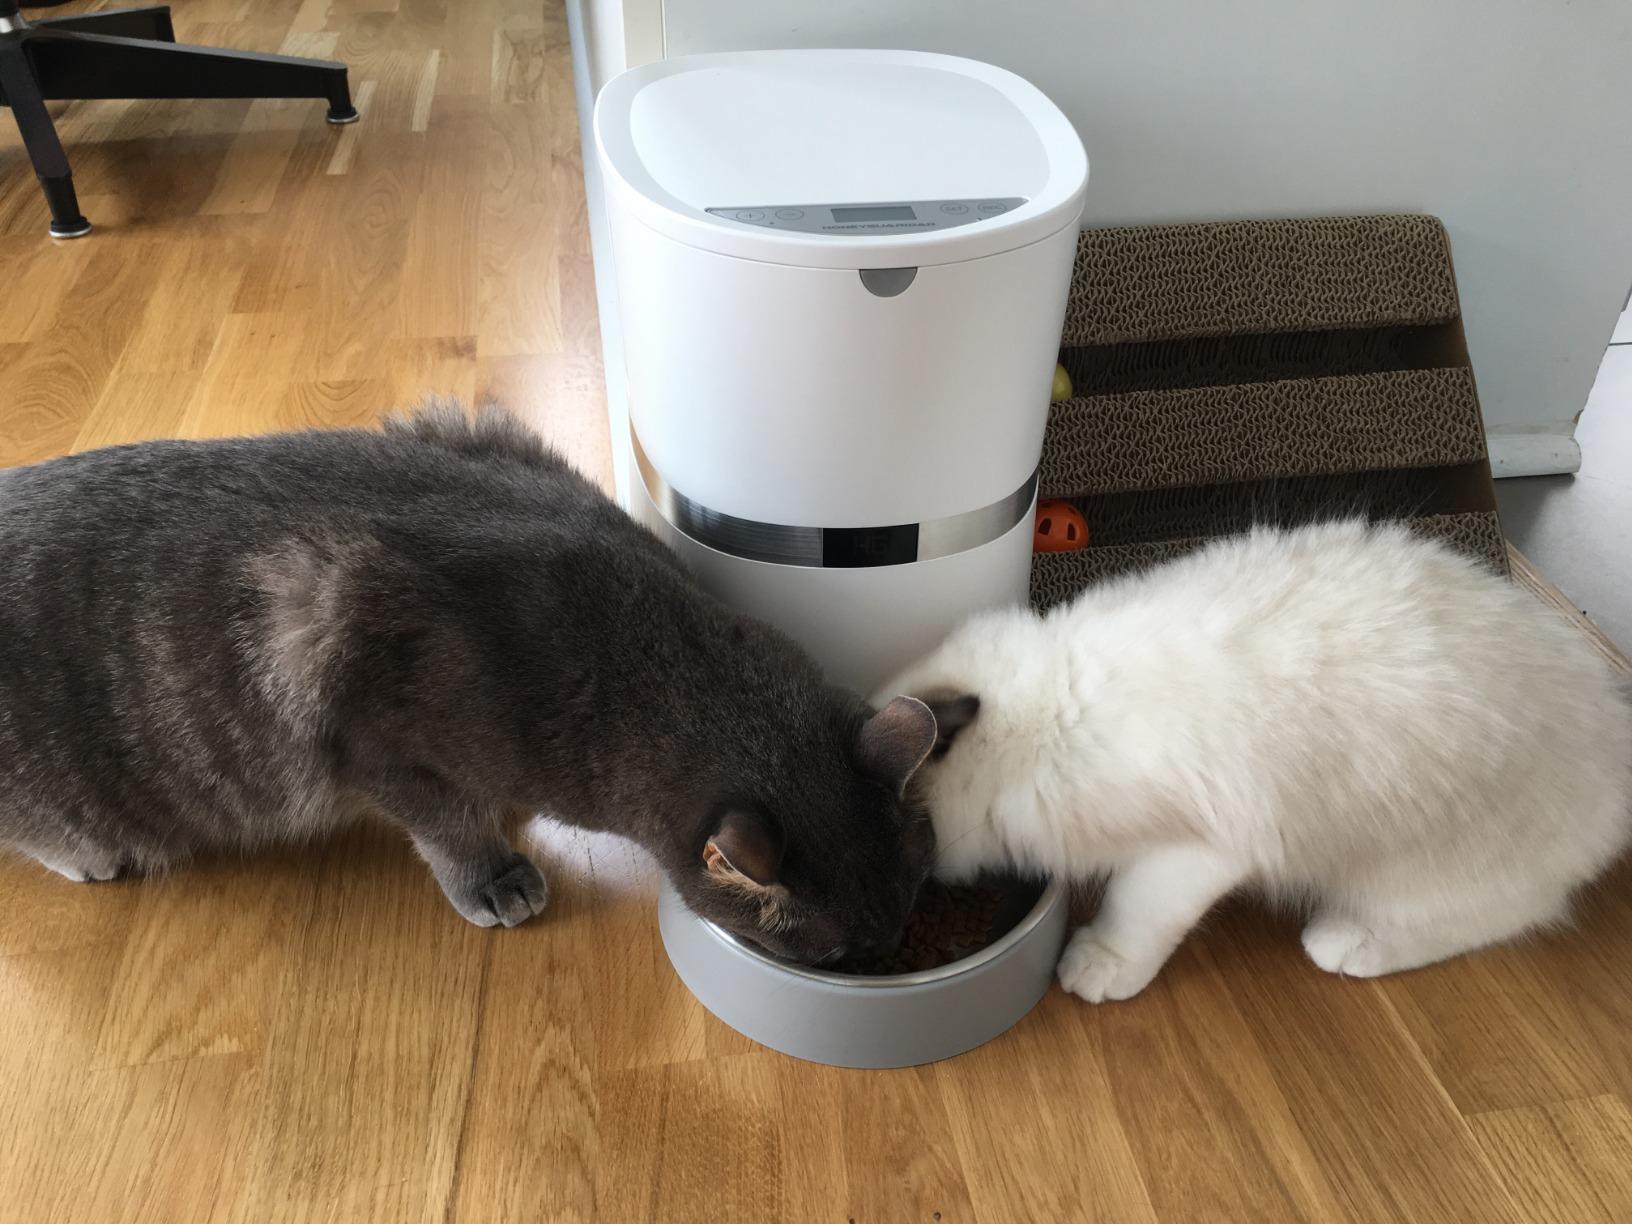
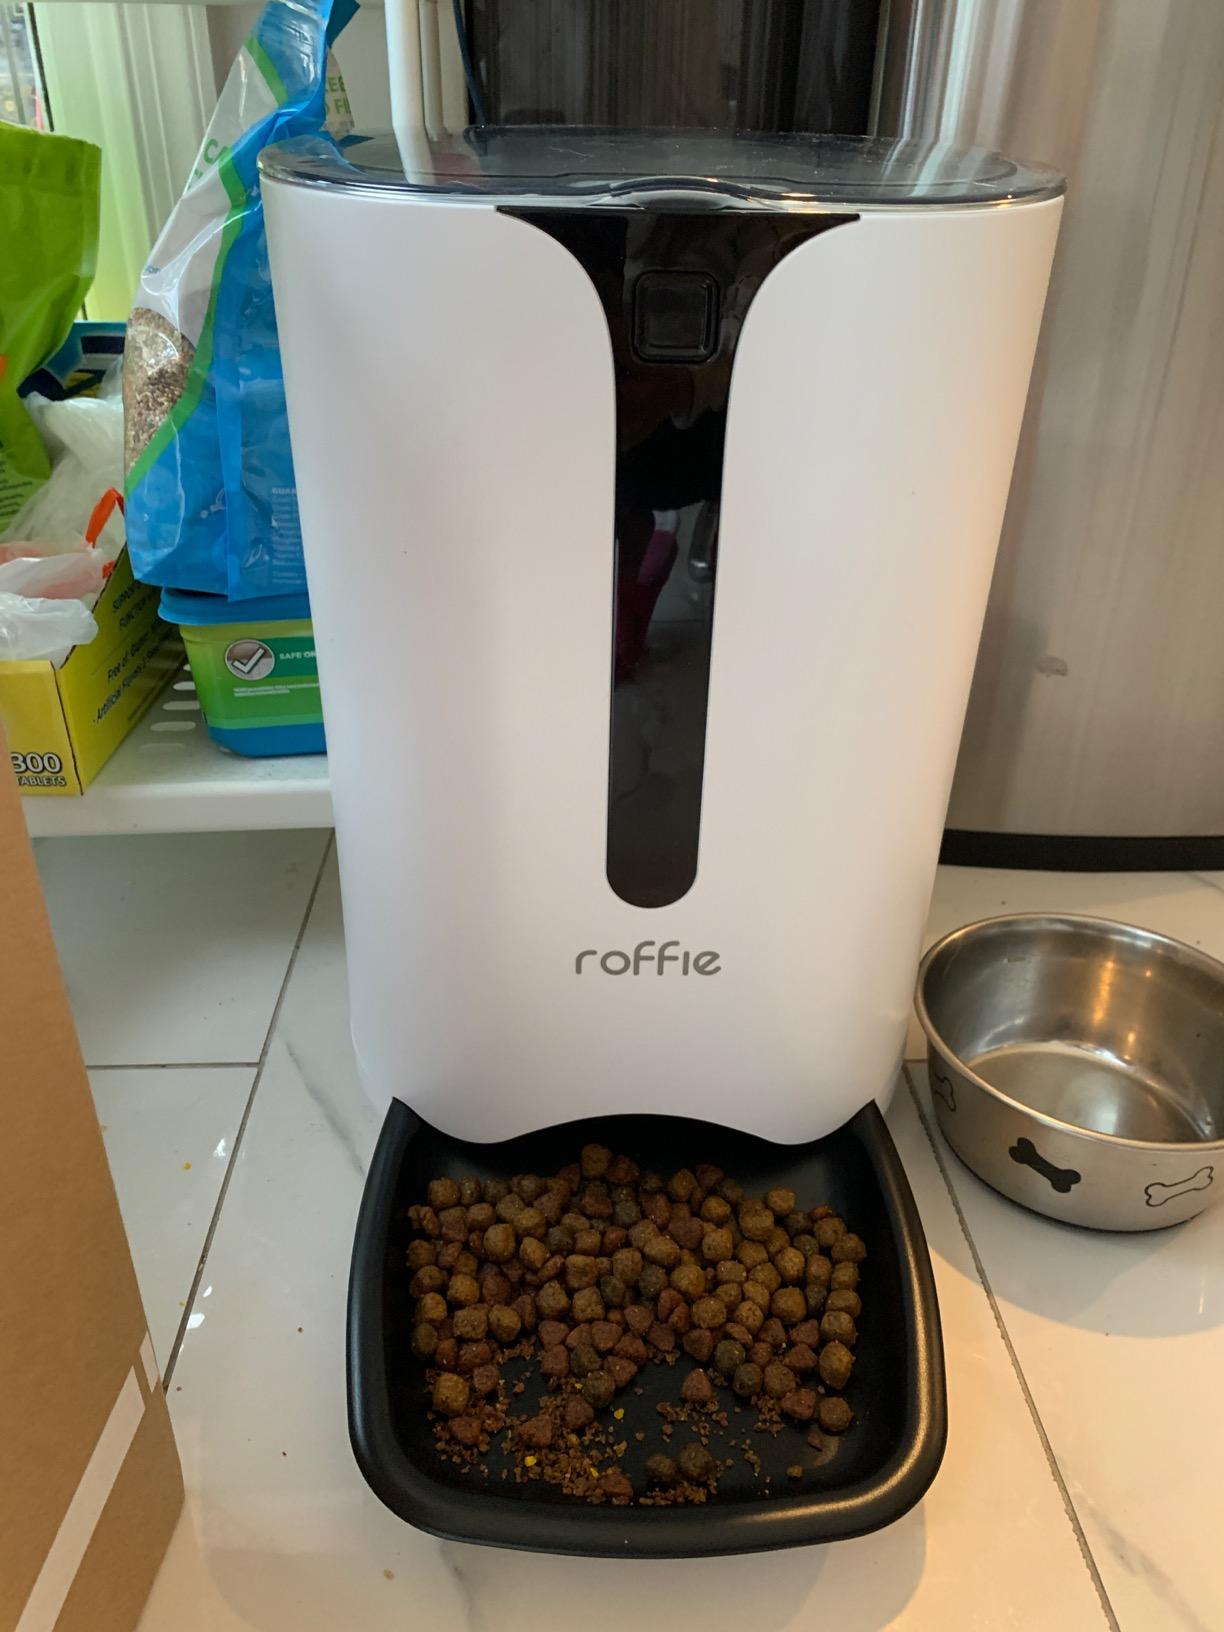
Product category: items_feeder
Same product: no